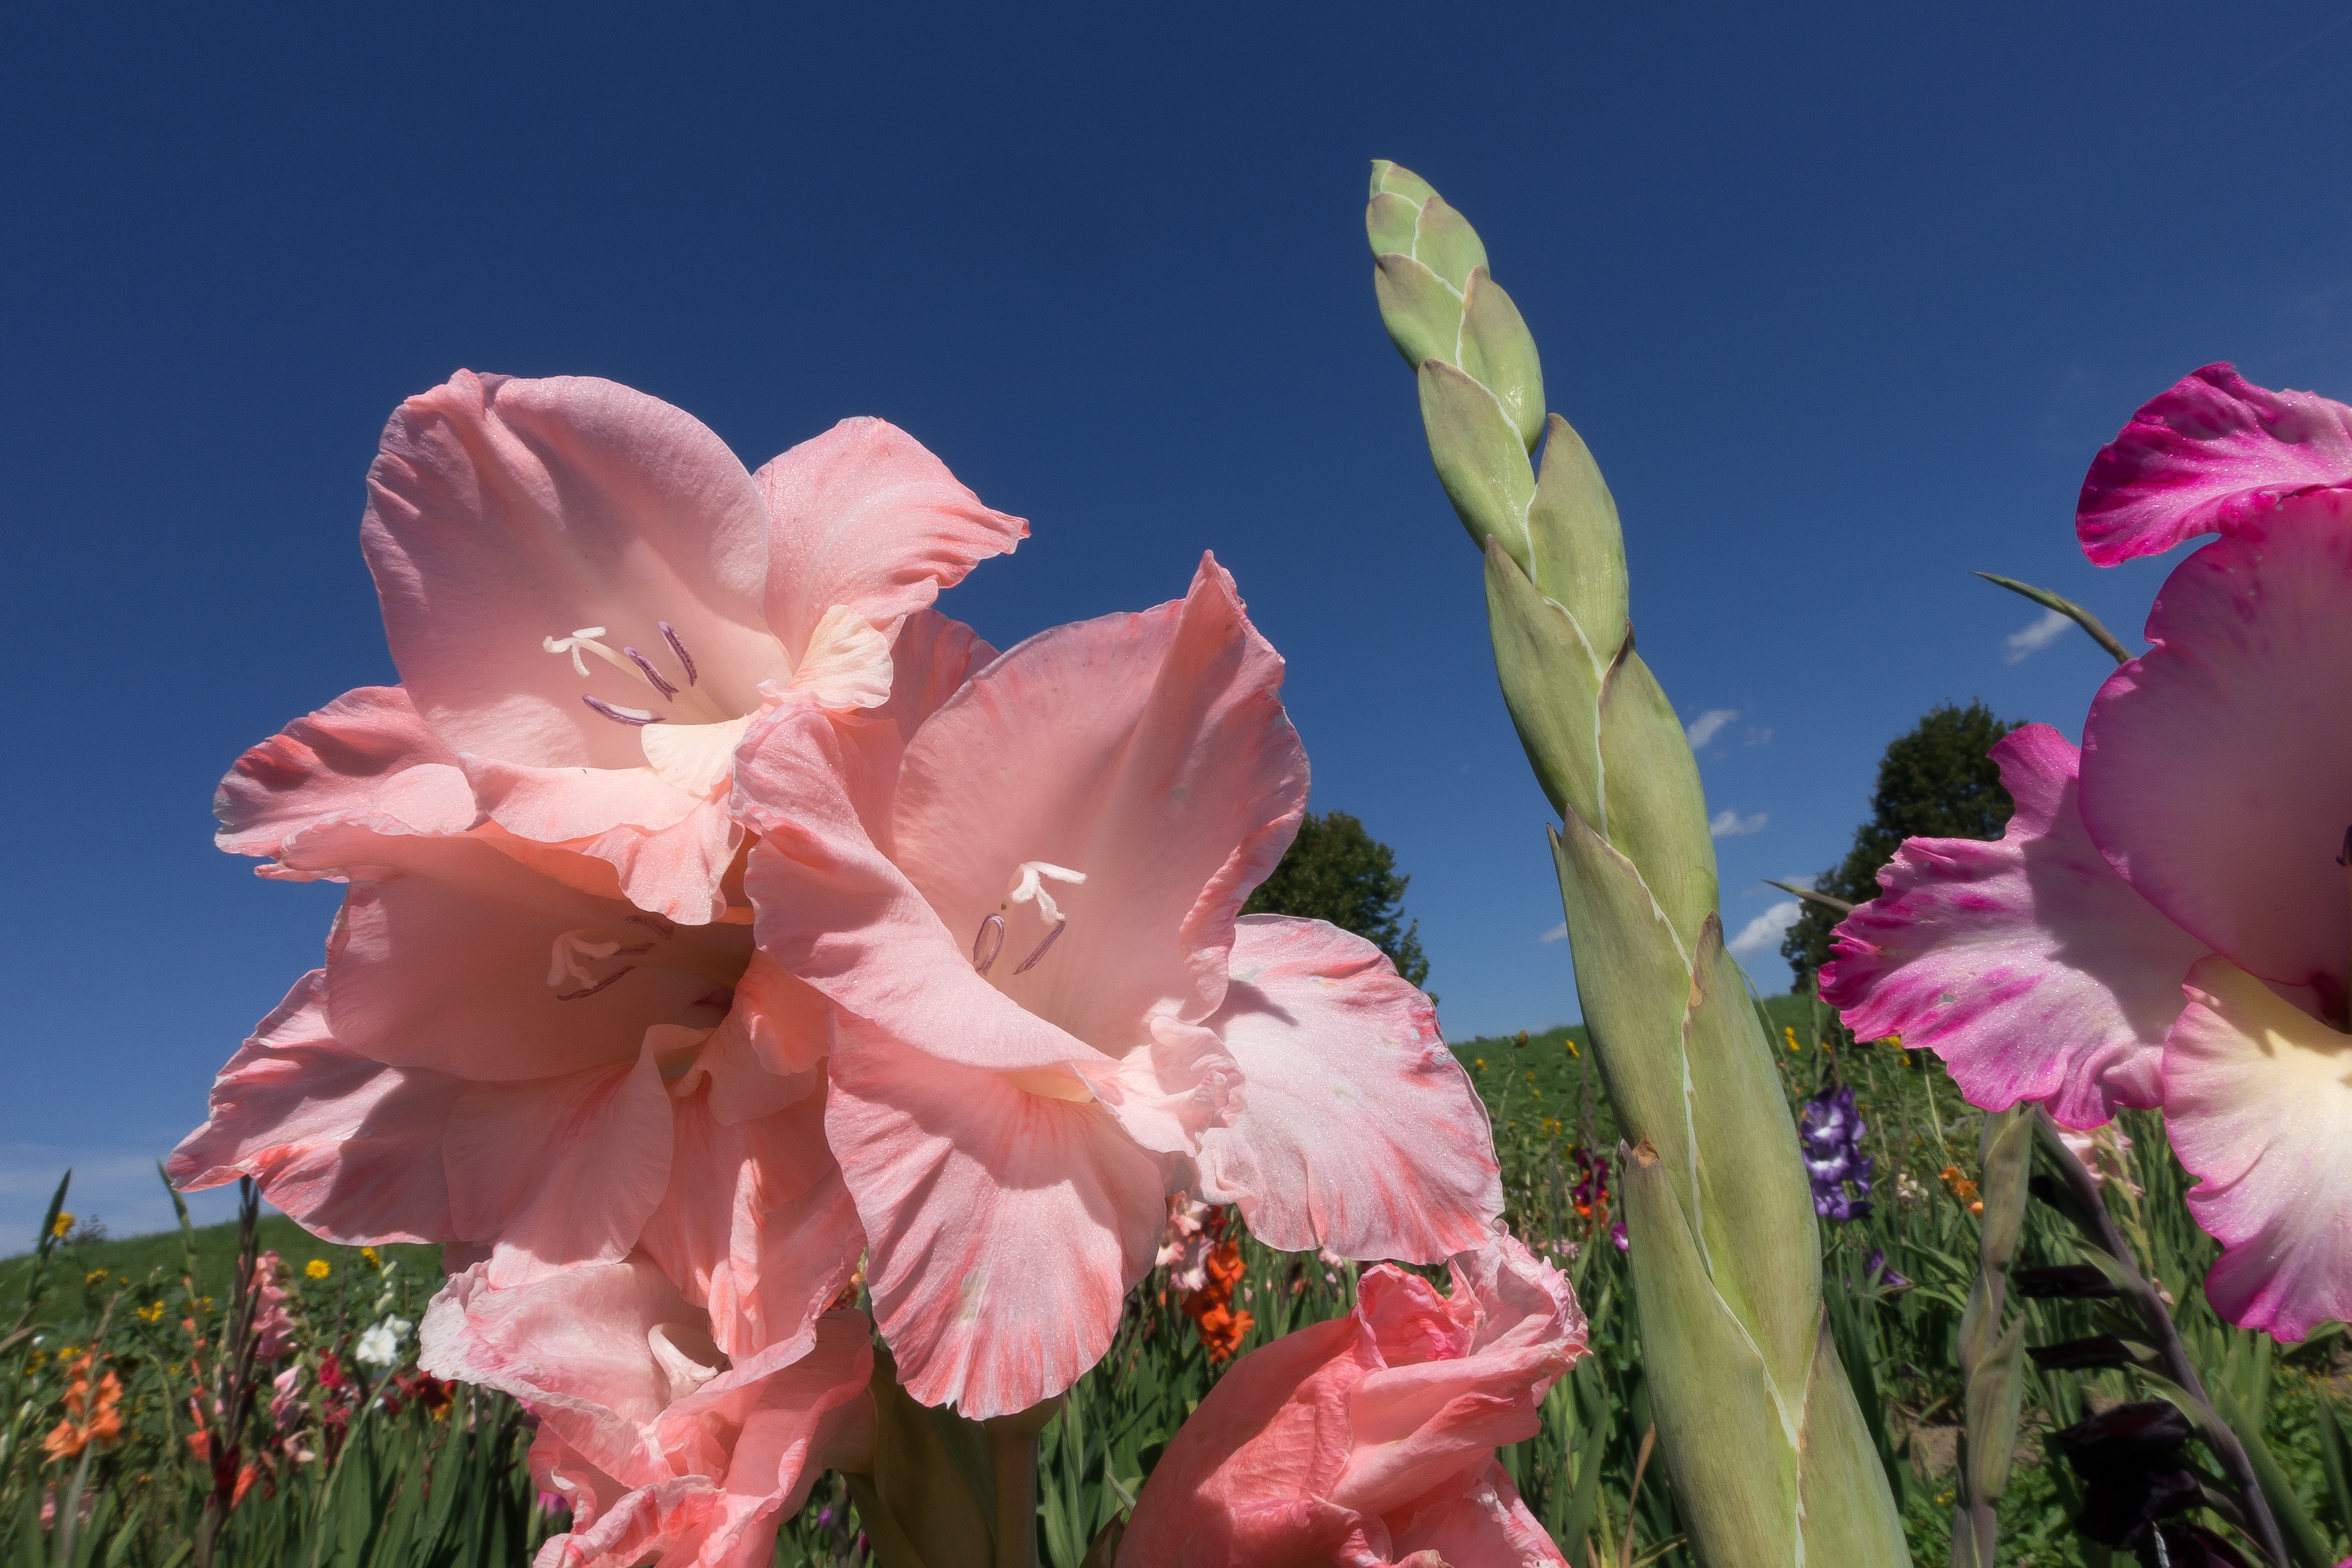
nature, blossom, plant, field, flower, petal, bloom, summer, green, botany, blue, pink, flora, iris, tender, gladiolus, schwertliliengewaechs, flowering plant, sword flower, land plant, iris family